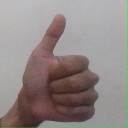
अक्षर: थ